Alte Messe Leipzig

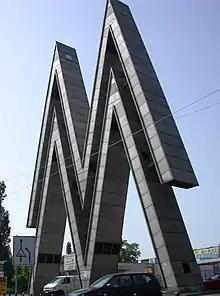
The icon of the Leipzig trade fair at the east gate of the former site. The double M stands for "Muster Messe". It is tall.

Alte Messe Leipzig (Old trade fair of Leipzig) is the circa site in the southeastern part of Leipzig's district Mitte, where from 1920 until 1991 the technical exhibitions of the Leipzig Trade Fair took place, as well as the buildings that stand on it – but not the trade fair itself, which found a new home at a new site in the northern part of Leipzig. Since 1996 there has been no trade fair activity on the old site.